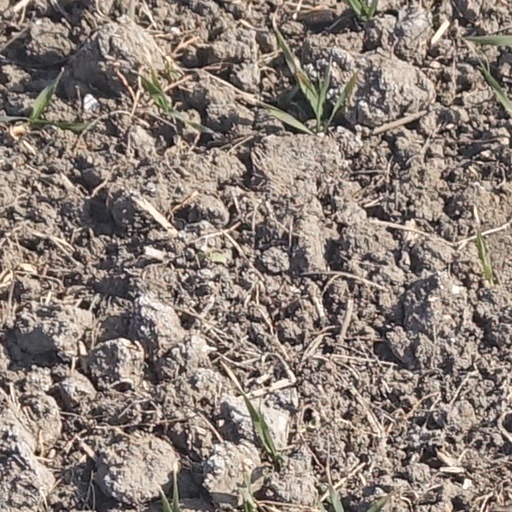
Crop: wheat